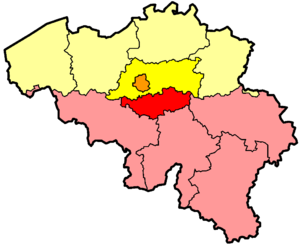
Brabant (provins)
Provinsen Brabant, som deltes op i Flamsk Brabant (mørkegult), Vallonsk Brabant (rødt) og regionen Bruxelles (orange).
Brabant var tidligere en belgisk provins som eksisterende 1815-1995. Den har siden 1995 været opdelt i: